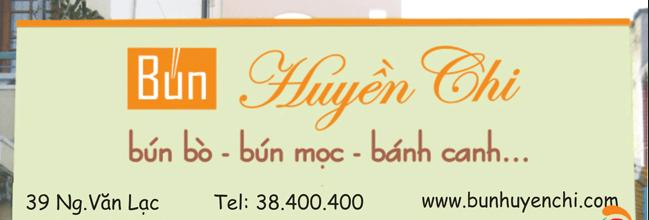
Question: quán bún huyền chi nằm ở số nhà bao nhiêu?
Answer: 39